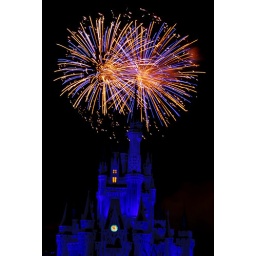
Fireworks over blue castle B